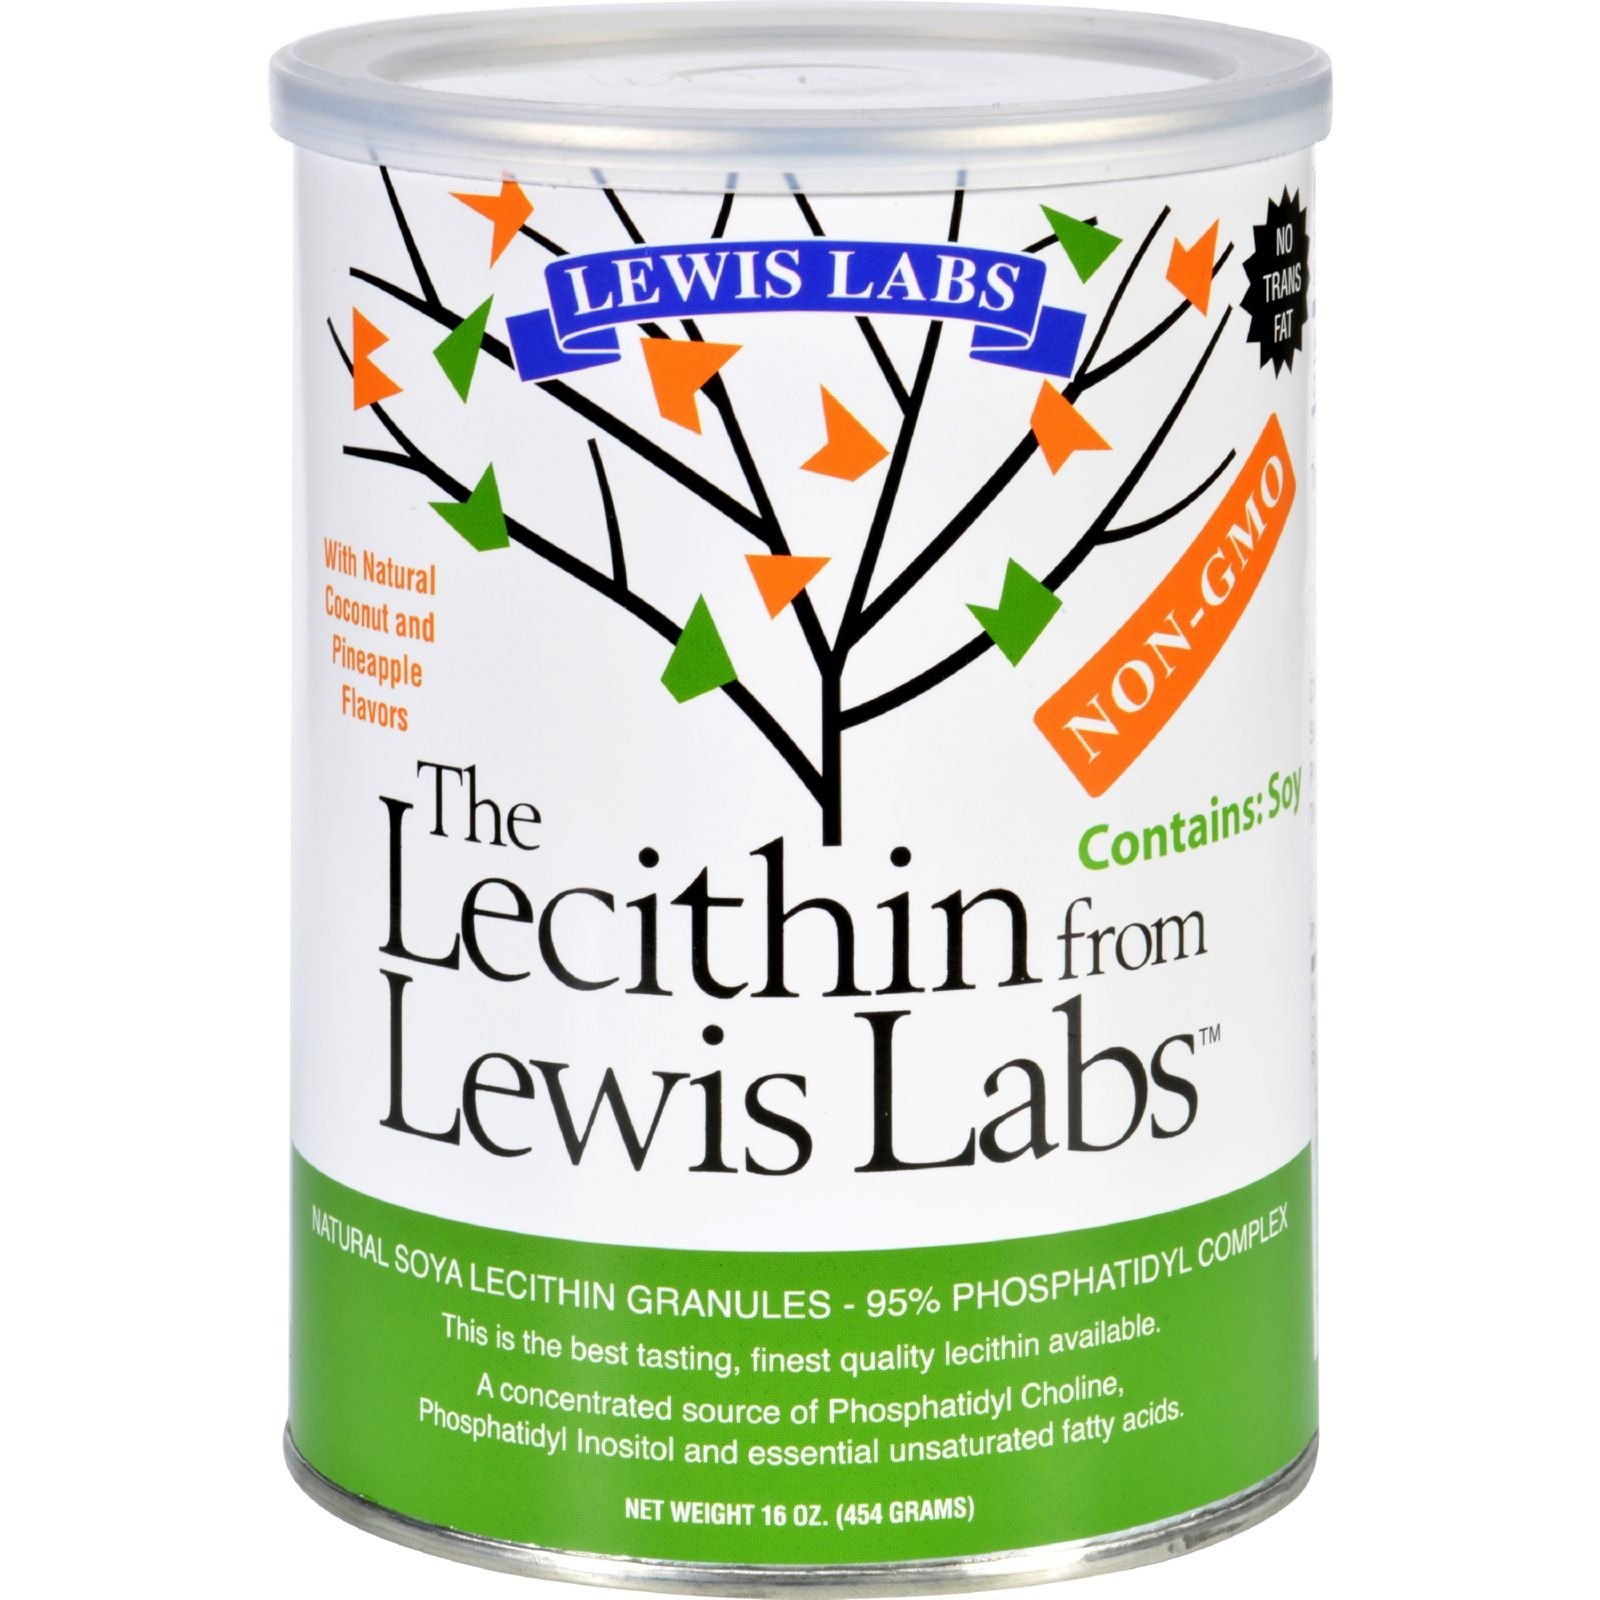
Item Name: Lewis Labs Lecithin Granules, 16 oz
Bullet Point: The lecithin from Lewis labs is like no other lecithin in the world
Value: 16.0
Unit: oz

Price: 35.735